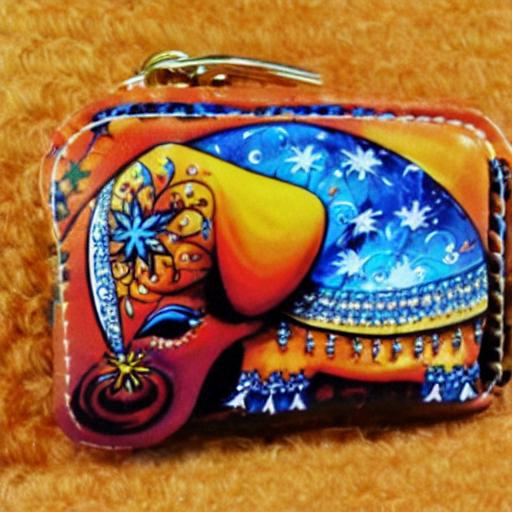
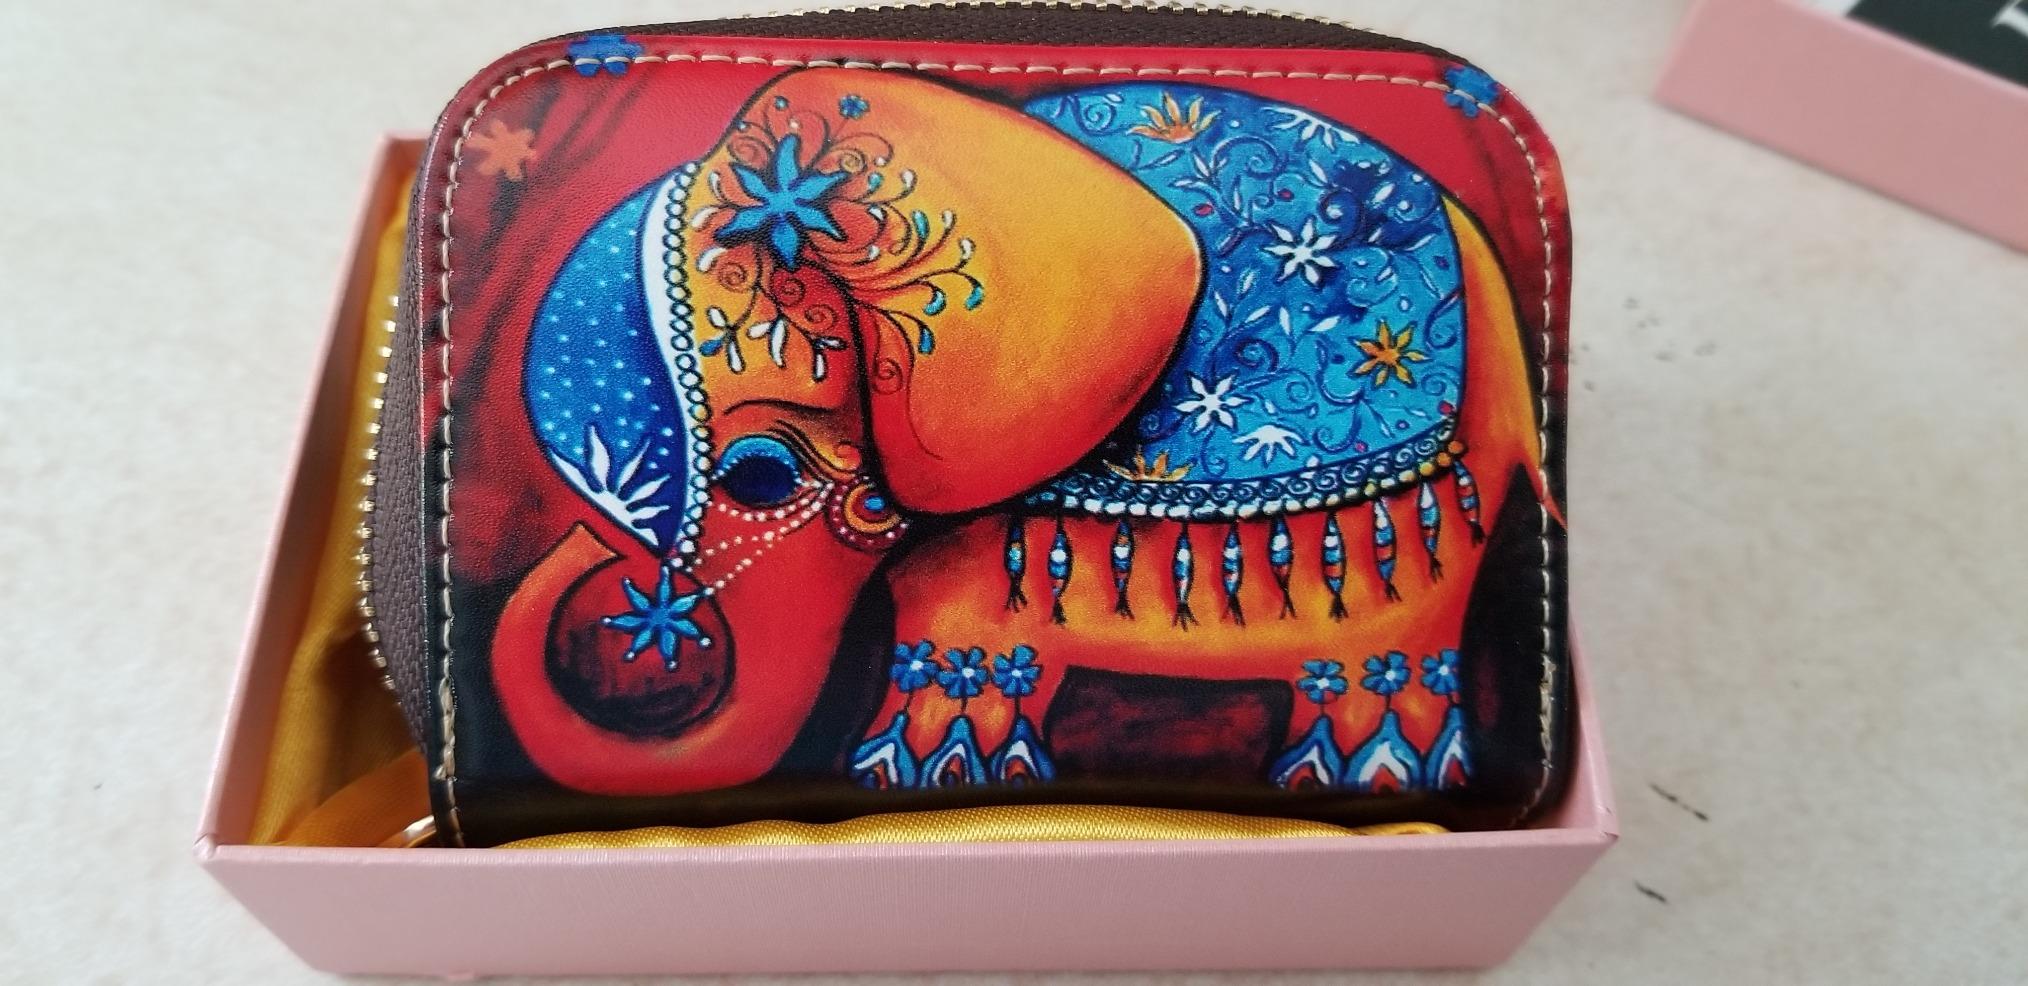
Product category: accessories_keychain
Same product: no